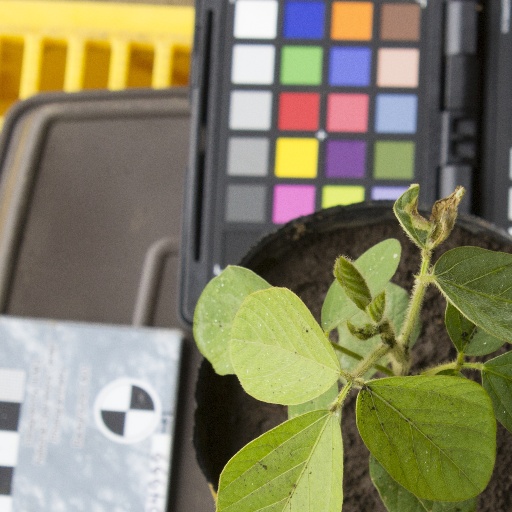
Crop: soybean